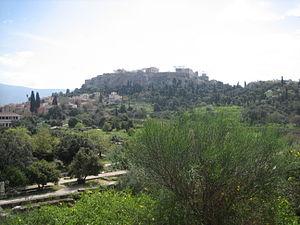
Ernst Curtius est un archéologue et historien classique allemand, né le 2 septembre 1814 à Lübeck et mort le 11 juillet 1896 à Berlin.